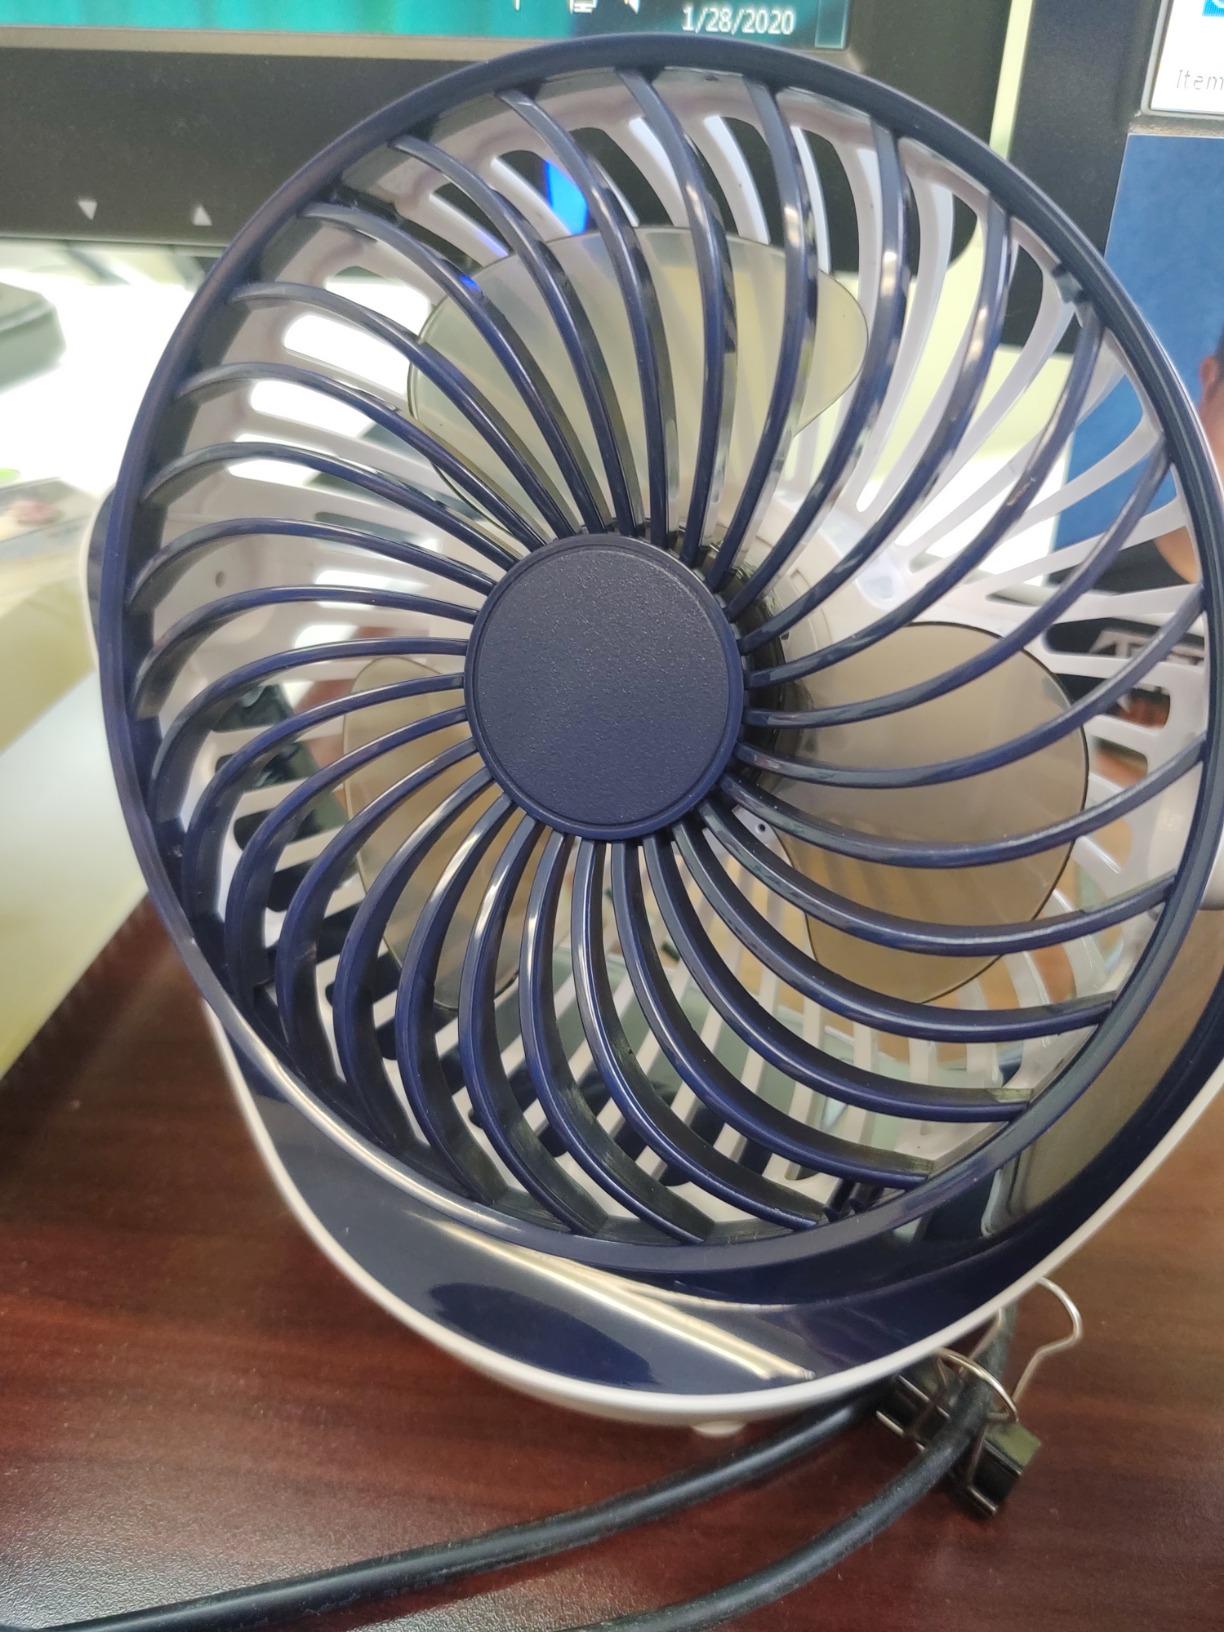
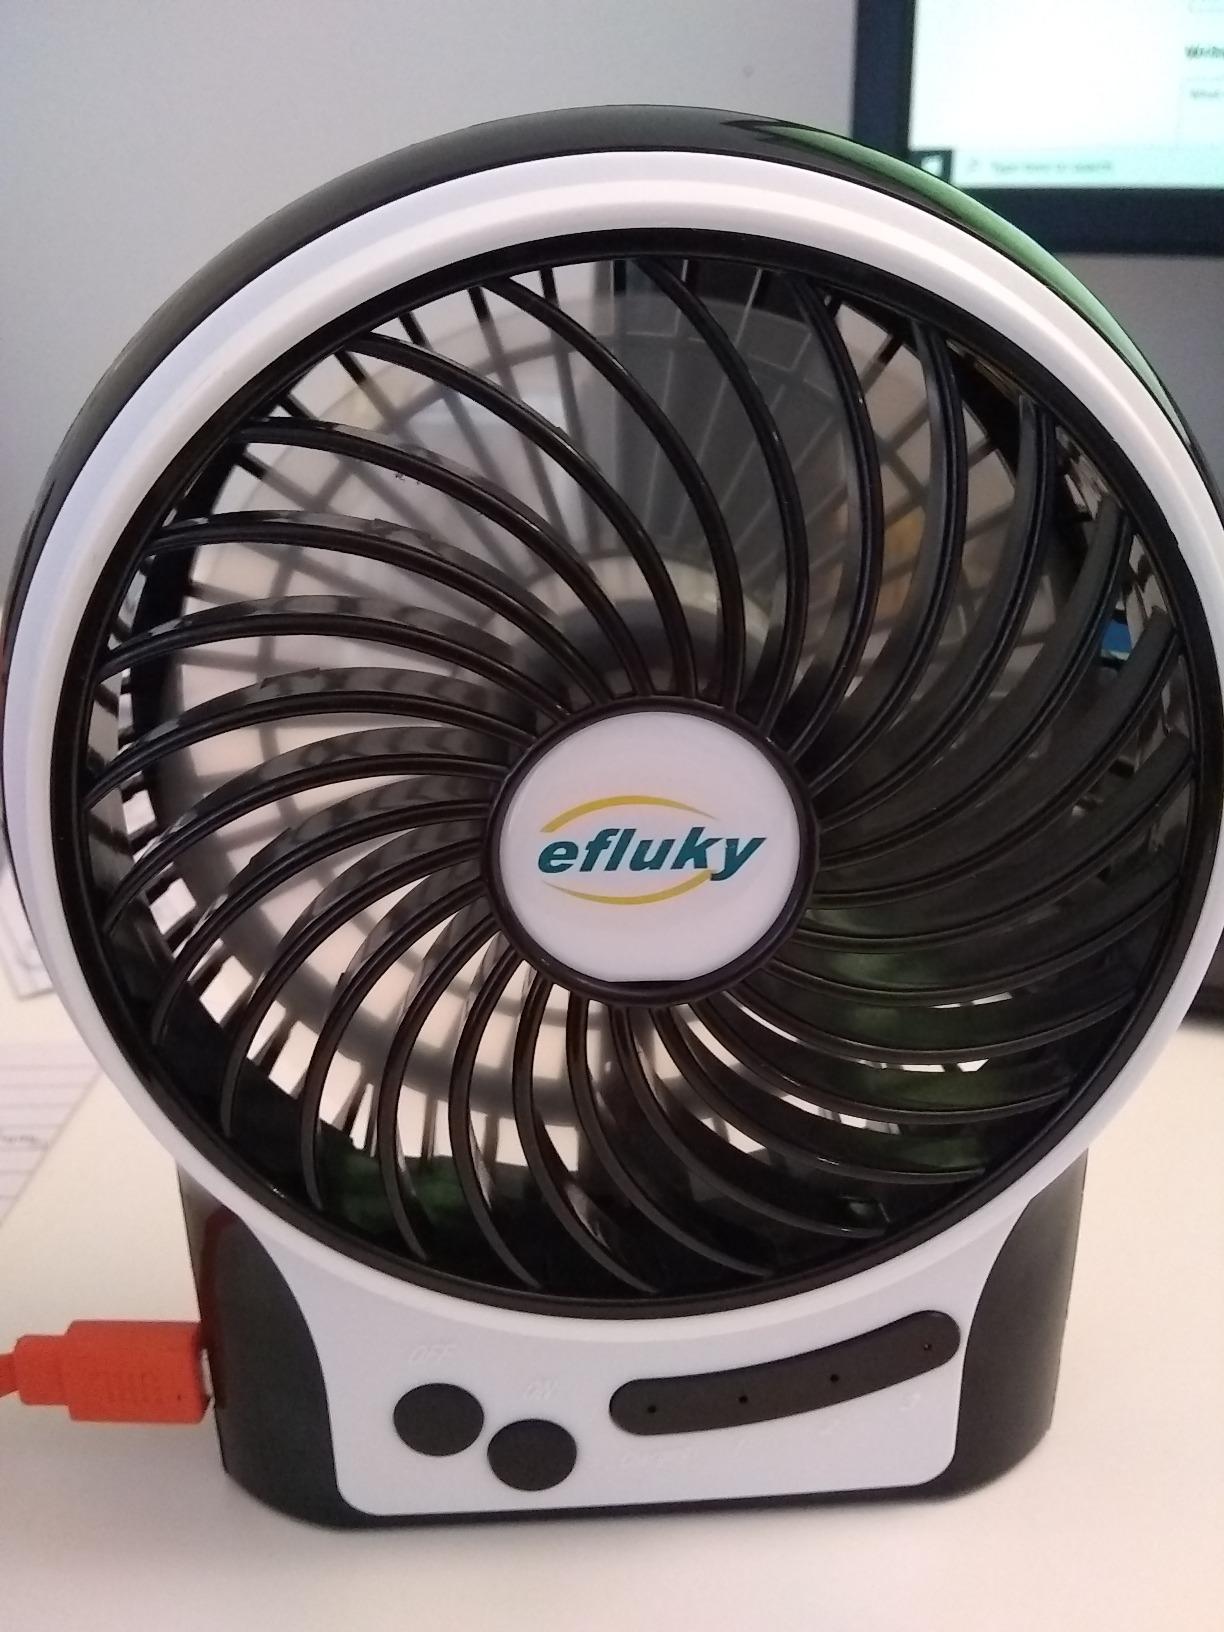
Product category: fan
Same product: no